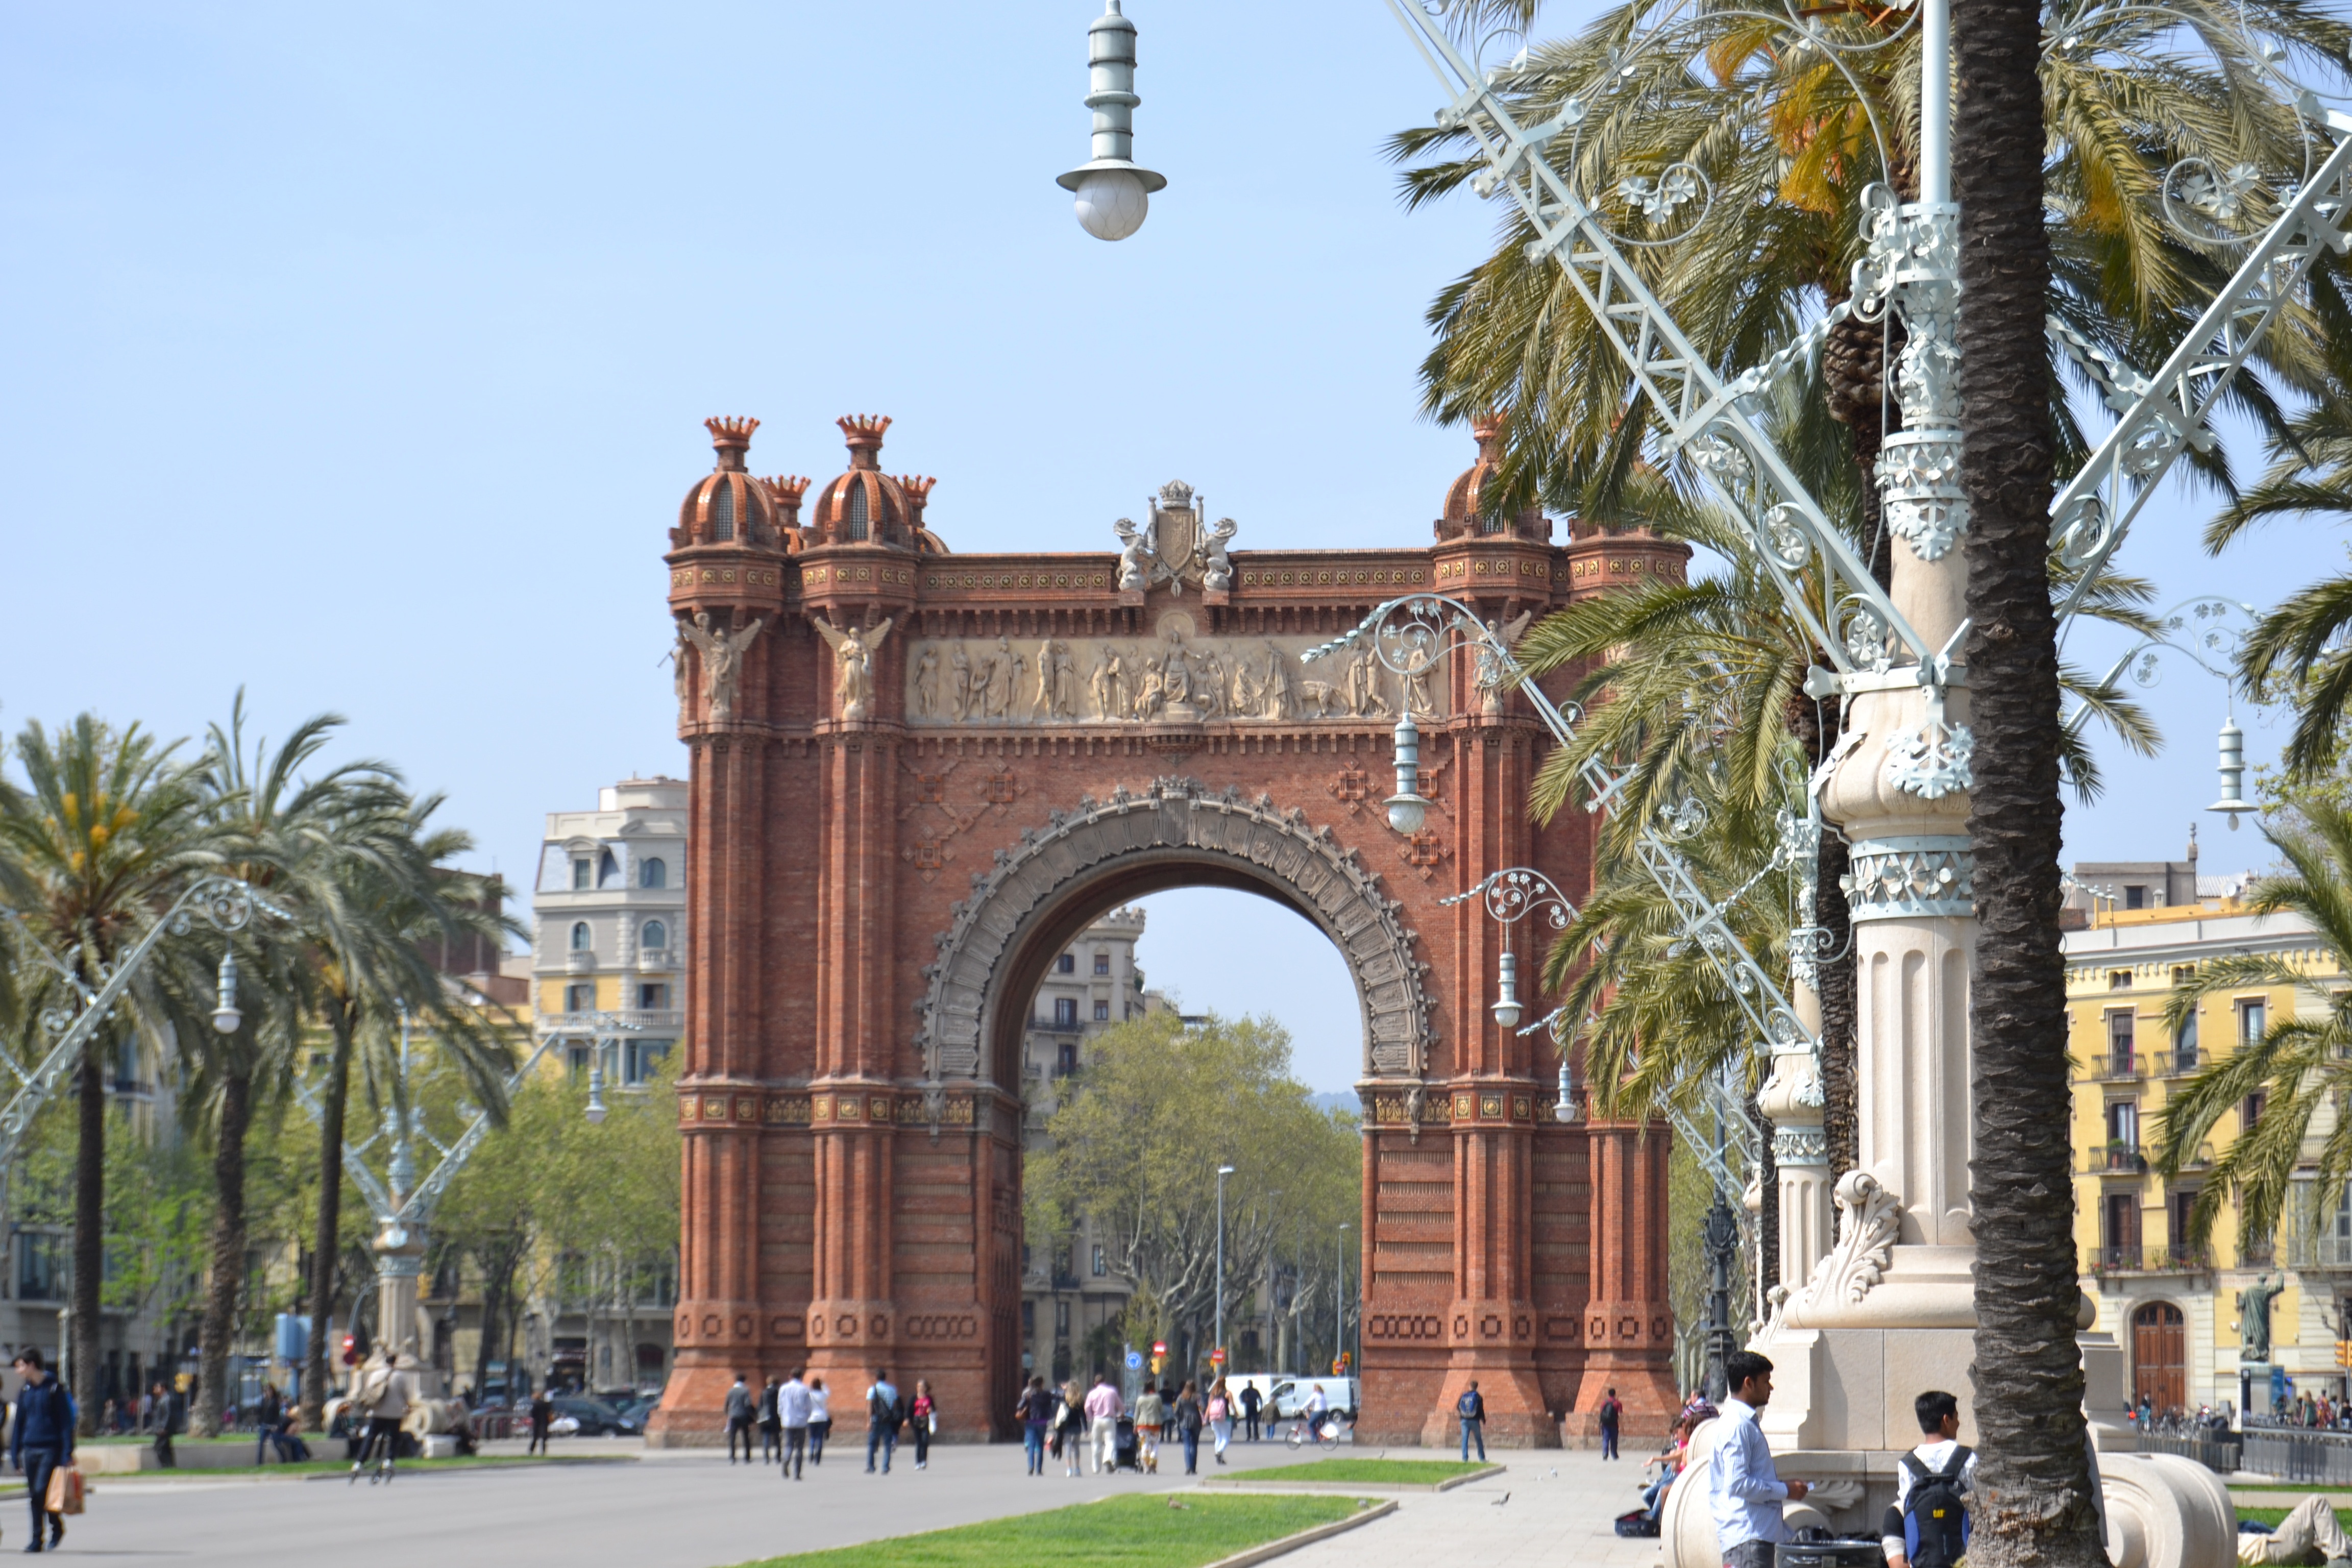
architecture, structure, palace, monument, arch, plaza, landmark, tourism, gate, barcelona, catalonia, town square, triumphal arch, triumphal, ancient history, arc de triomf